Tomura Station

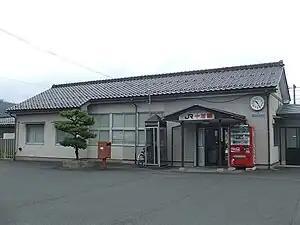
Tomura Station in August 2009

is a railway station in the town of Wakasa, Mikatakaminaka District, Fukui Prefecture, Japan, operated by West Japan Railway Company (JR West).